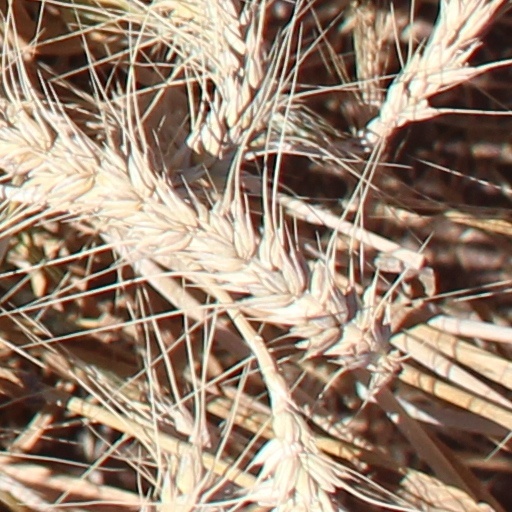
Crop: wheat